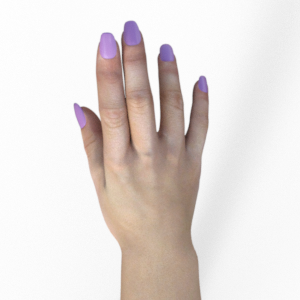
Label: paper